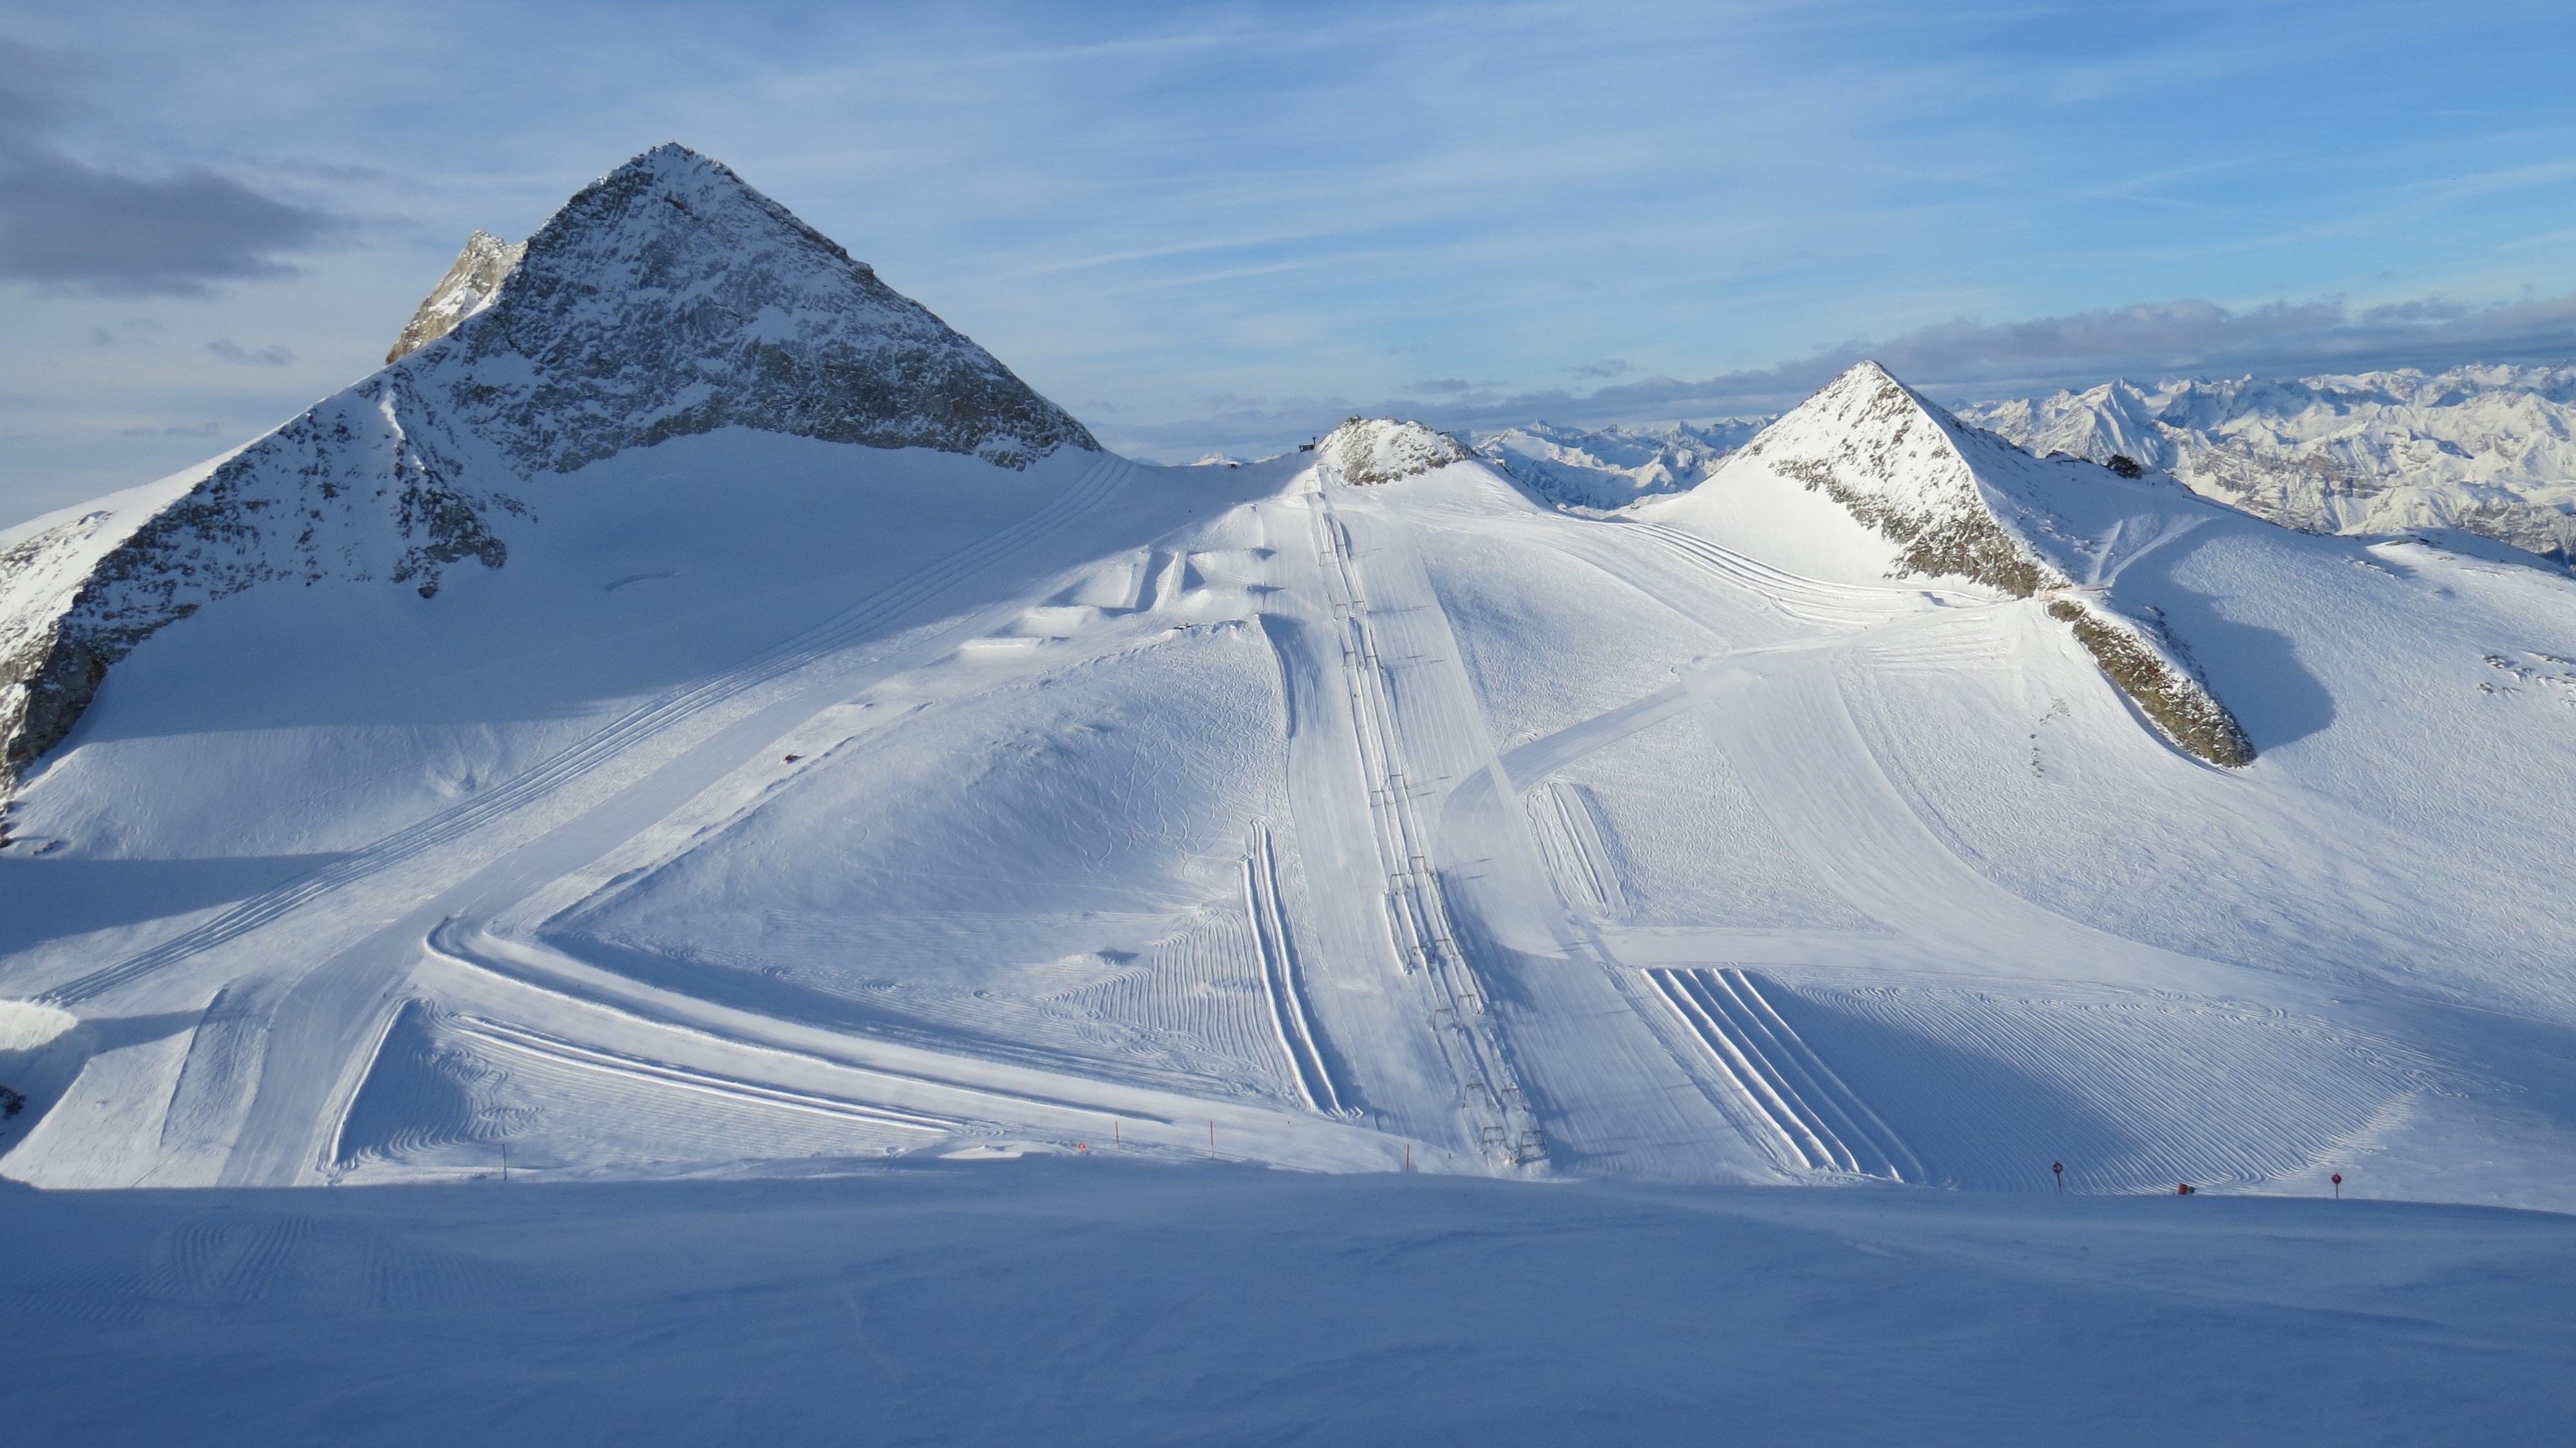
mountain, snow, winter, mountain range, glacier, weather, alpine, arctic, season, ridge, austria, resort, alps, ski, plateau, piste, tyrol, landform, ski touring, ski mountaineering, winter holiday, geographical feature, mountainous landforms, geological phenomenon, hintertux, olperer